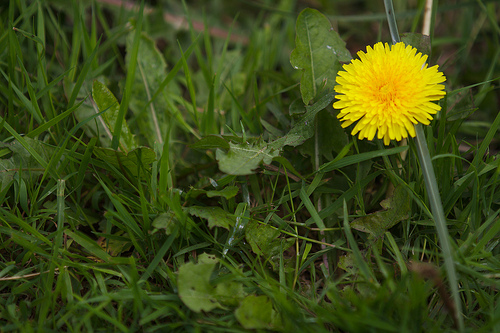
Flower: dandelion